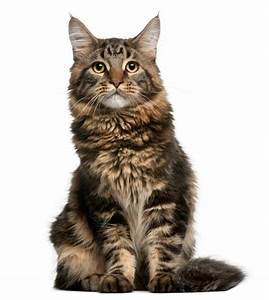
Label: cat